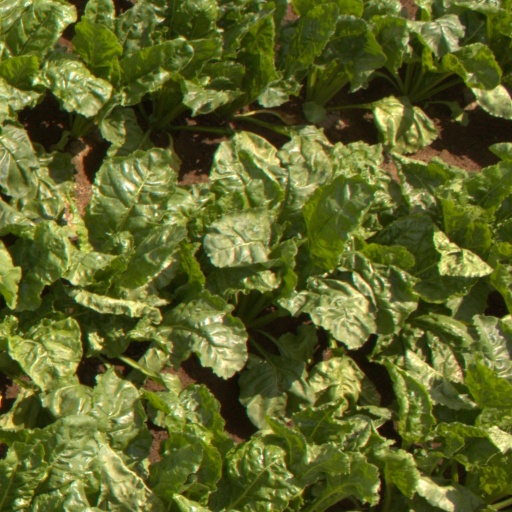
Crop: sugar beet